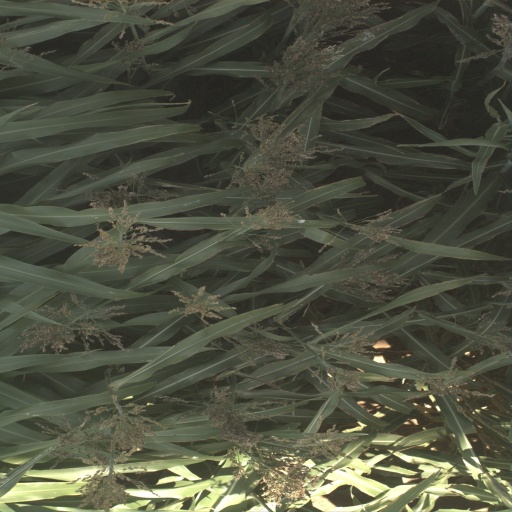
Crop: sorghum